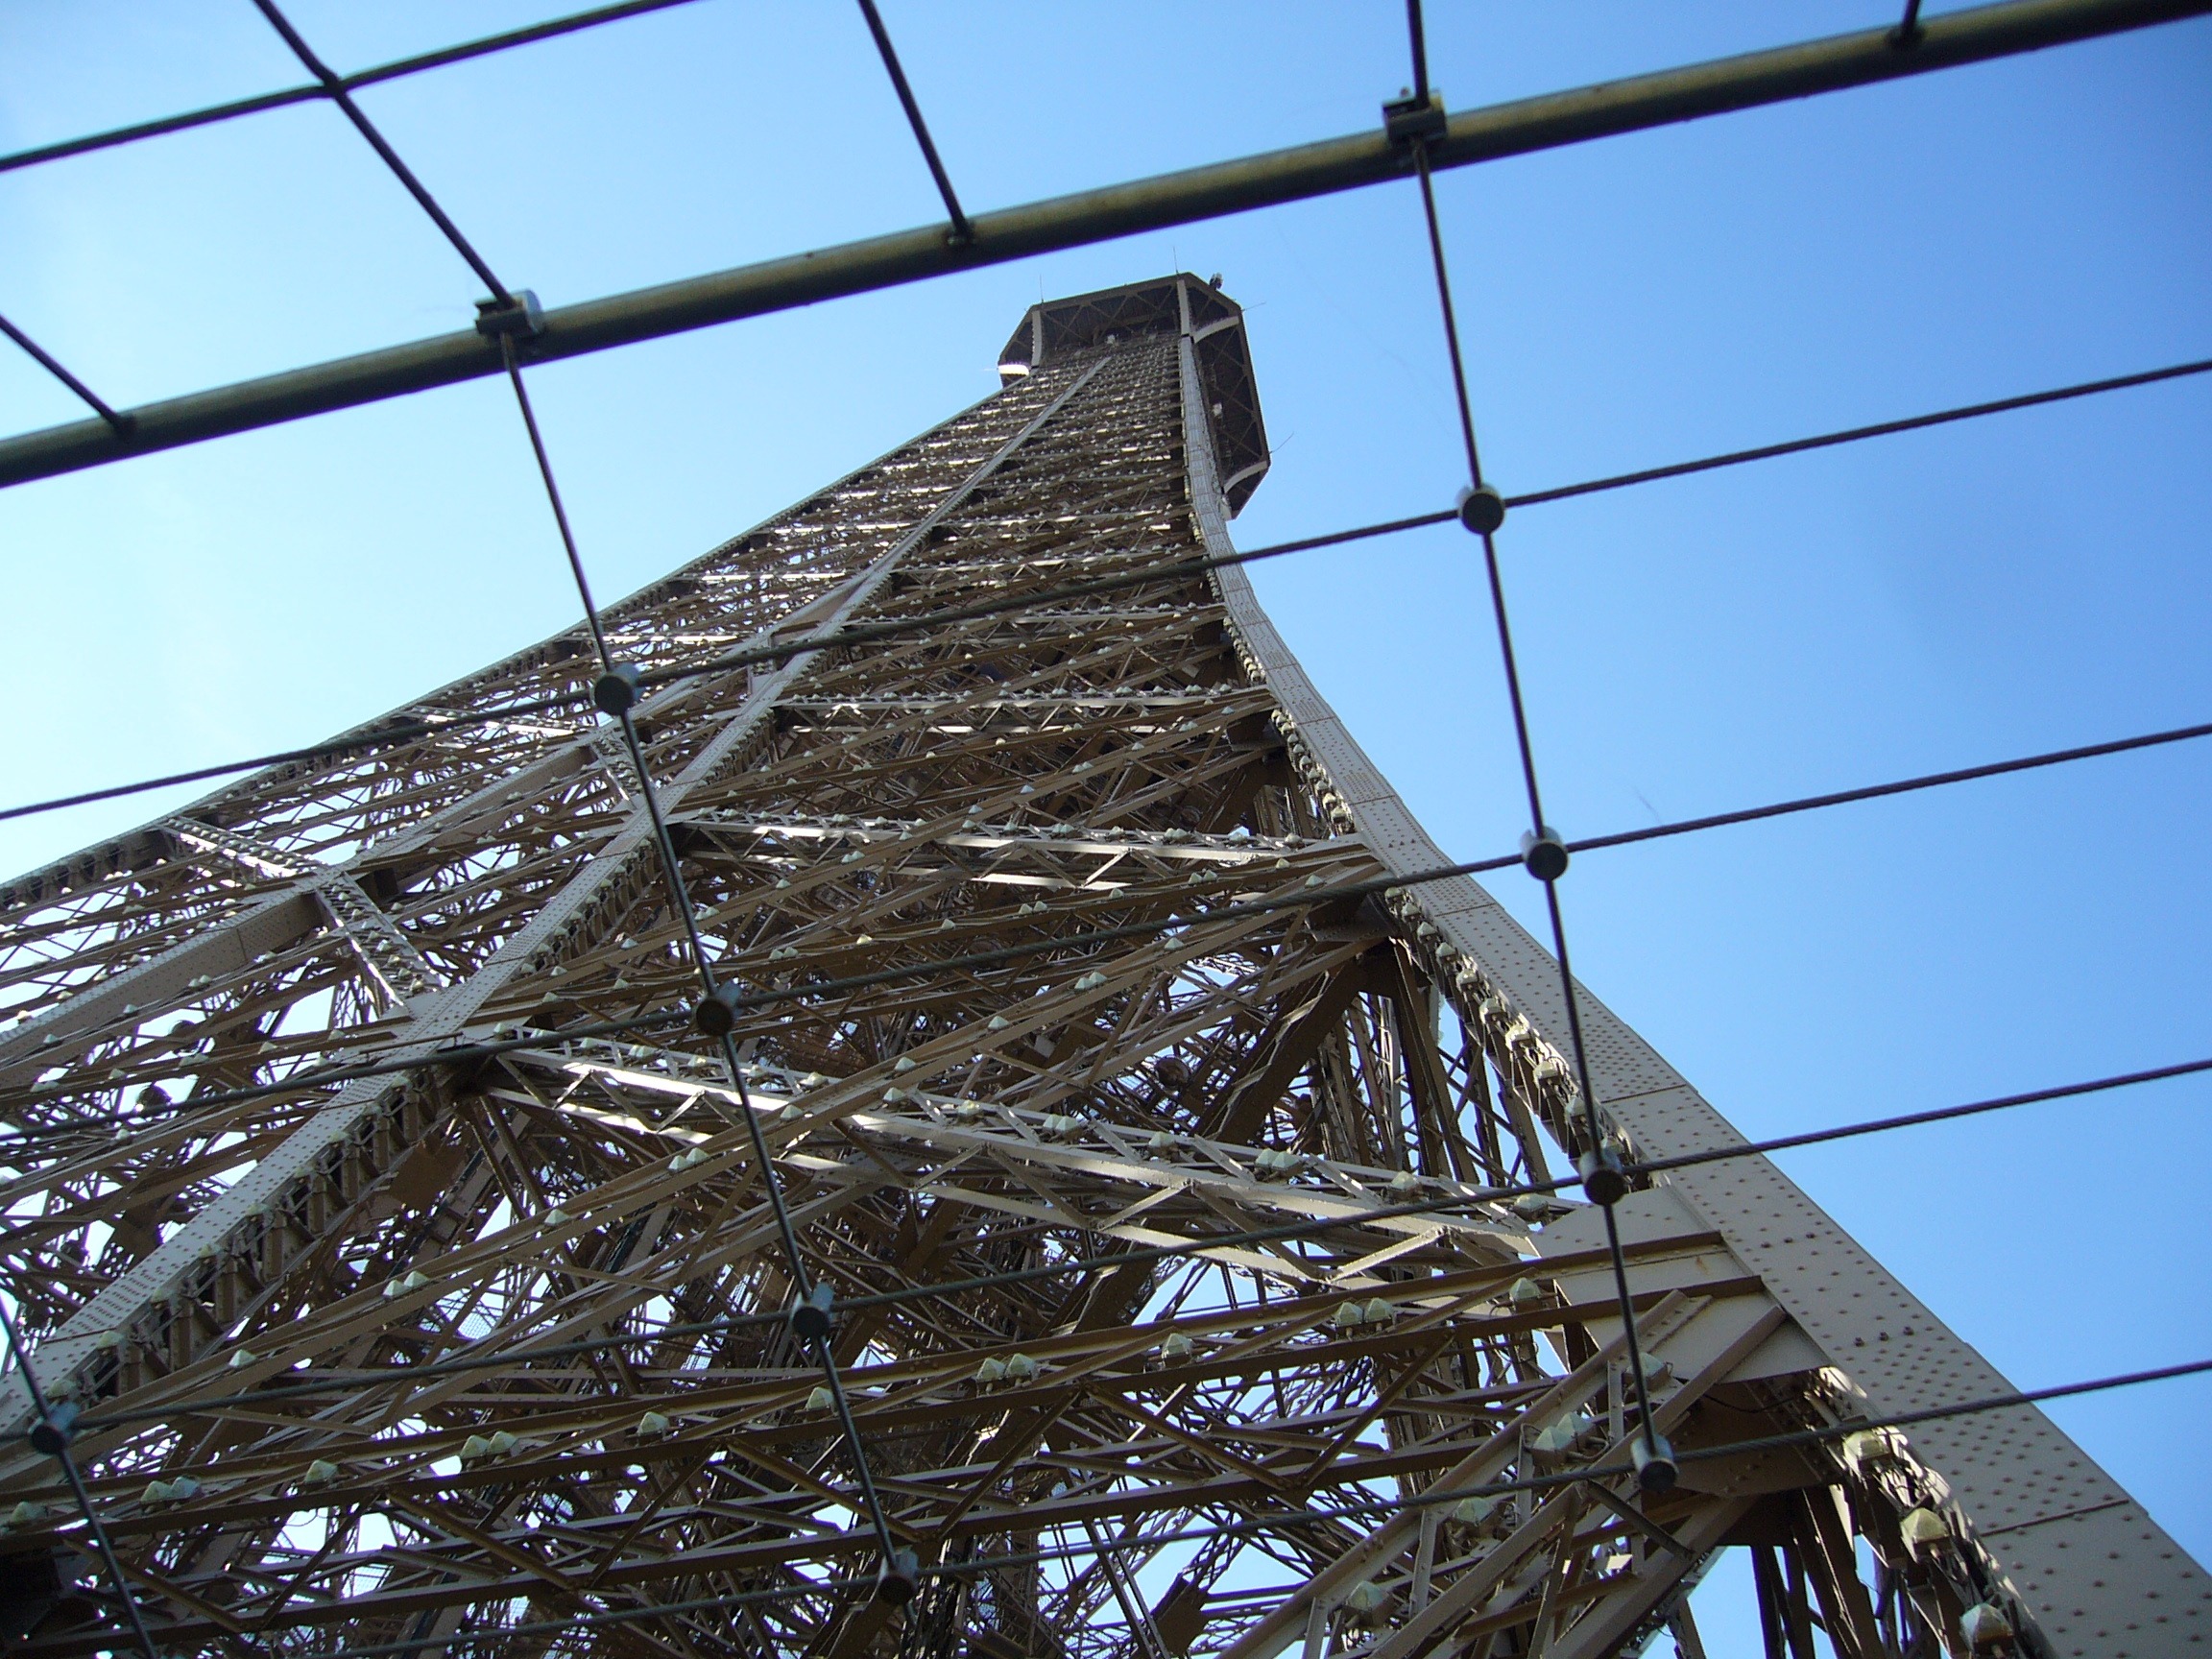
architecture, structure, roof, eiffel tower, paris, skyscraper, line, reflection, tower, mast, landmark, facade, stadium, iron